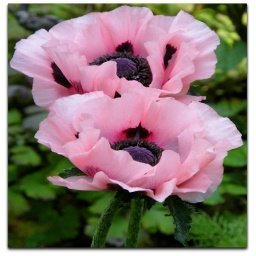
This oriental poppy has fine papery pale-pink petals and is marked with red and black centres in the summer.